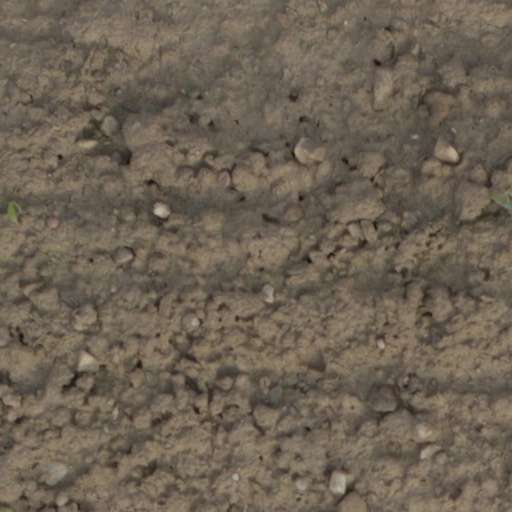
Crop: wheat